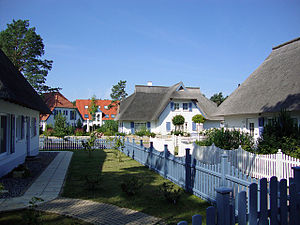
Karlshagen
Stråtækte huse i Karlshagen
Karlshagen er en by og kommune i det nordøstlige Tyskland, beliggende i Amt Usedom-Nord i den nordlige del af Landkreis Vorpommern-Greifswald. Landkreis Vorpommern-Greifswald ligger i delstaten Mecklenburg-Vorpommern.